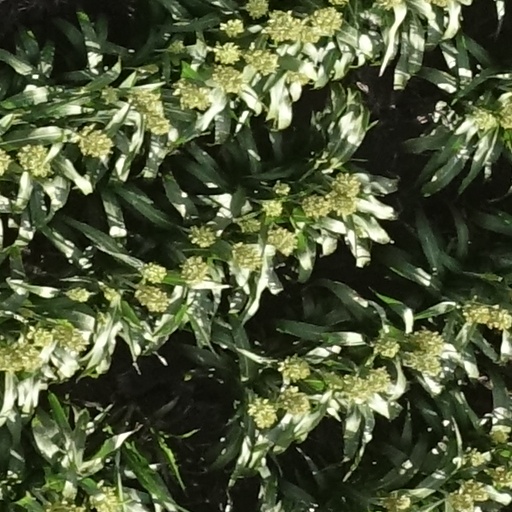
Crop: sorghum